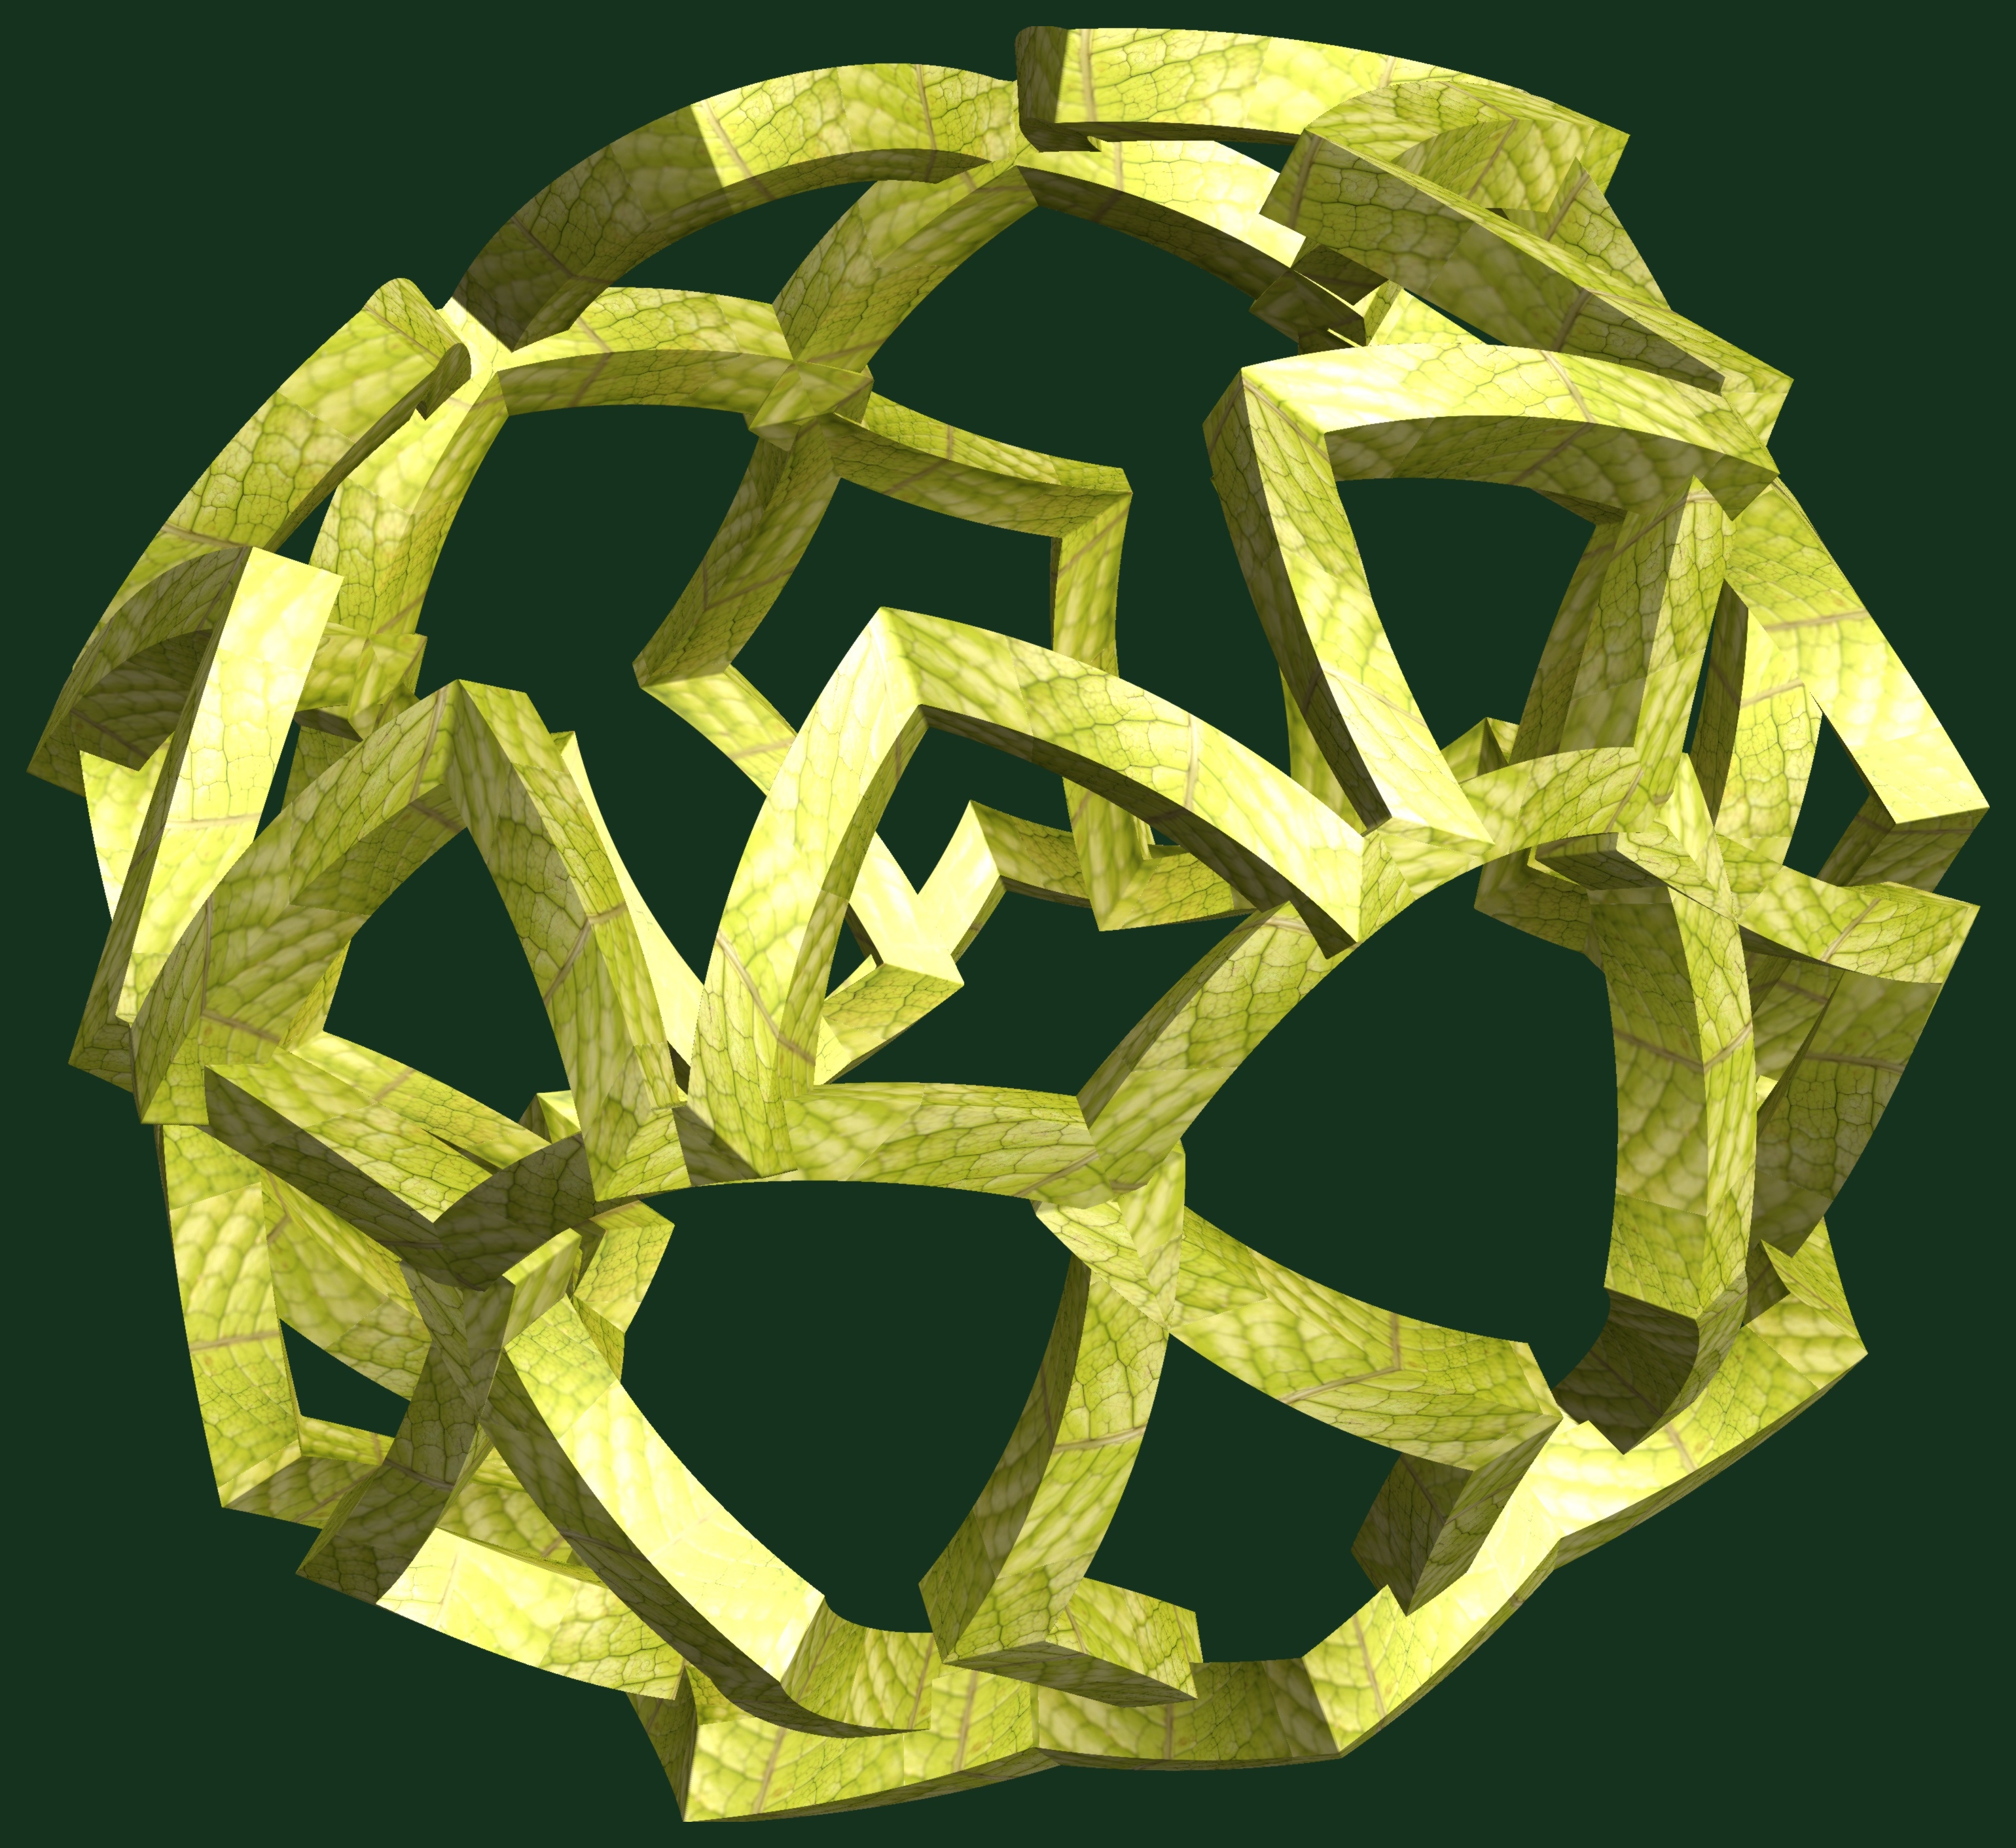
abstract, structure, wheel, texture, pattern, green, geometry, yellow, circle, jewellery, sculpture, art, design, symmetry, ball, 3d, graphic, shape, torus, mathematica, cg, parametricplot3d, code, program, algorithm, mapping, geometricsculpture